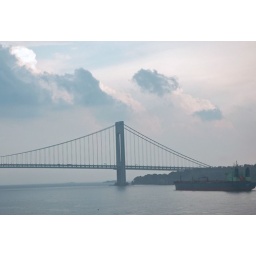
Looking at the bridge we were about to sail under